1940 NCAA Men's Basketball All-Americans

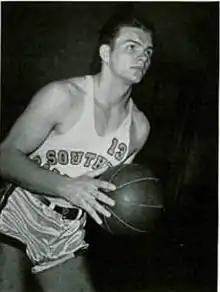
Members of the 1940 Consensus All-America first team. Clockwise from upper left: Dick, Glamack, Vaughn (not pictured: Broberg, Hapac).

The consensus 1940 College Basketball All-American team, as determined by aggregating the results of four major All-American teams. To earn "consensus" status, a player must win honors from a majority of the following teams: the Helms Athletic Foundation, Converse, and Madison Square Garden.